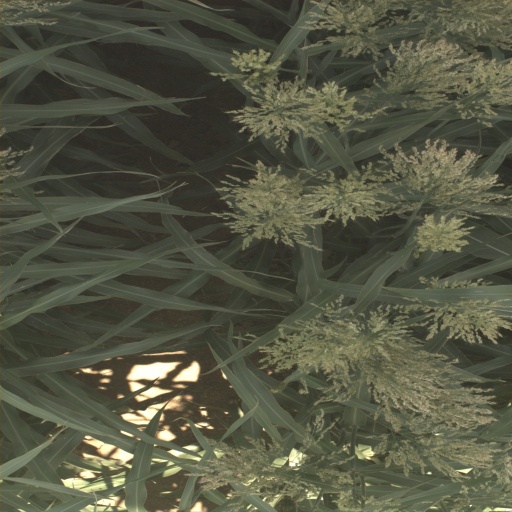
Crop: sorghum